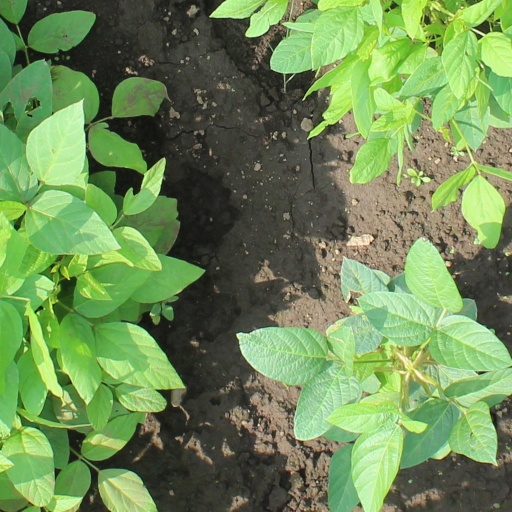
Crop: soybean